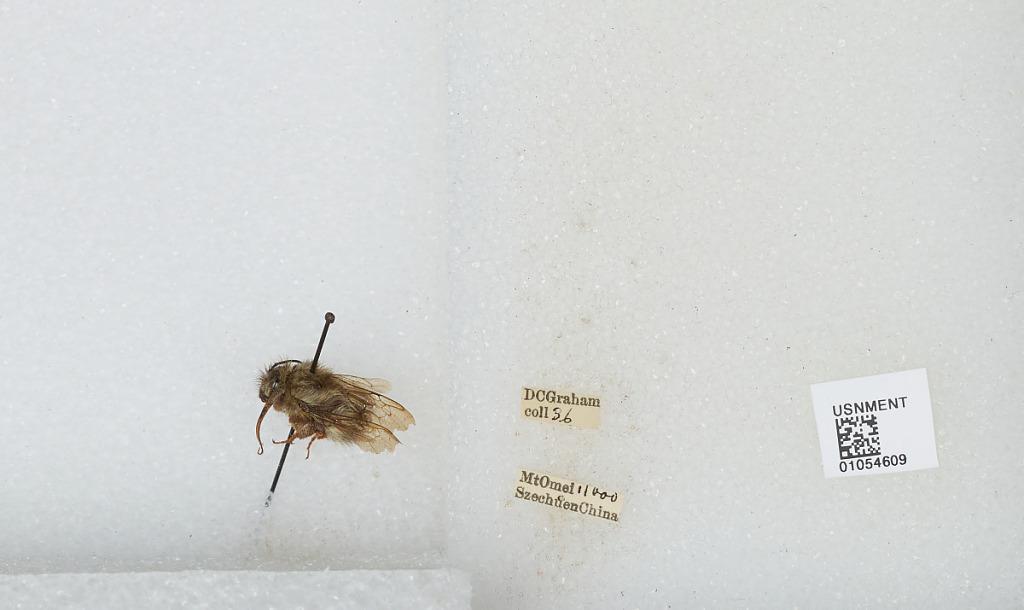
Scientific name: Bombus sp.
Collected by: D. Graham
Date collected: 1936--
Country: China
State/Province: Sichuan
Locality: Mount Emei